Demographics of Malaysia

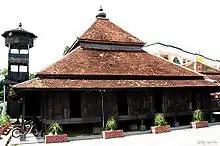
Kampung Laut Mosque in Tumpat is one of the oldest mosques in Malaysia, dating to early 18th century

Malaysia contains speakers of 137 living languages, 41 of which are found in Peninsula Malaysia. The official language of Malaysia is known as Bahasa Malaysia, a standardised form of the Malay language. English was, for a protracted period, the de facto, administrative language of Malaysia, though its status was later rescinded. Despite that, English remains an active second language in many areas of Malaysian society and is taught as a compulsory subject in all public schools. Many businesses in Malaysia conduct their transactions in English, and it is sometimes used in official correspondence. Examinations are based on British English, although there has been much American influence through television.